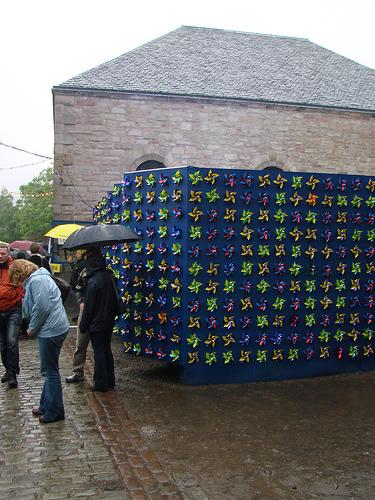
Weather: rain or strom